Thomas Cartwright (theologian)

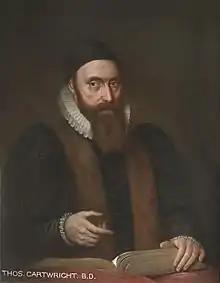
Portrait by Gustavus Ellinthorpe Sintzenich,at Mansfield College, Oxford

Thomas Cartwright (c. 1535 – 27 December 1603) was an English Puritan preacher and theologian.